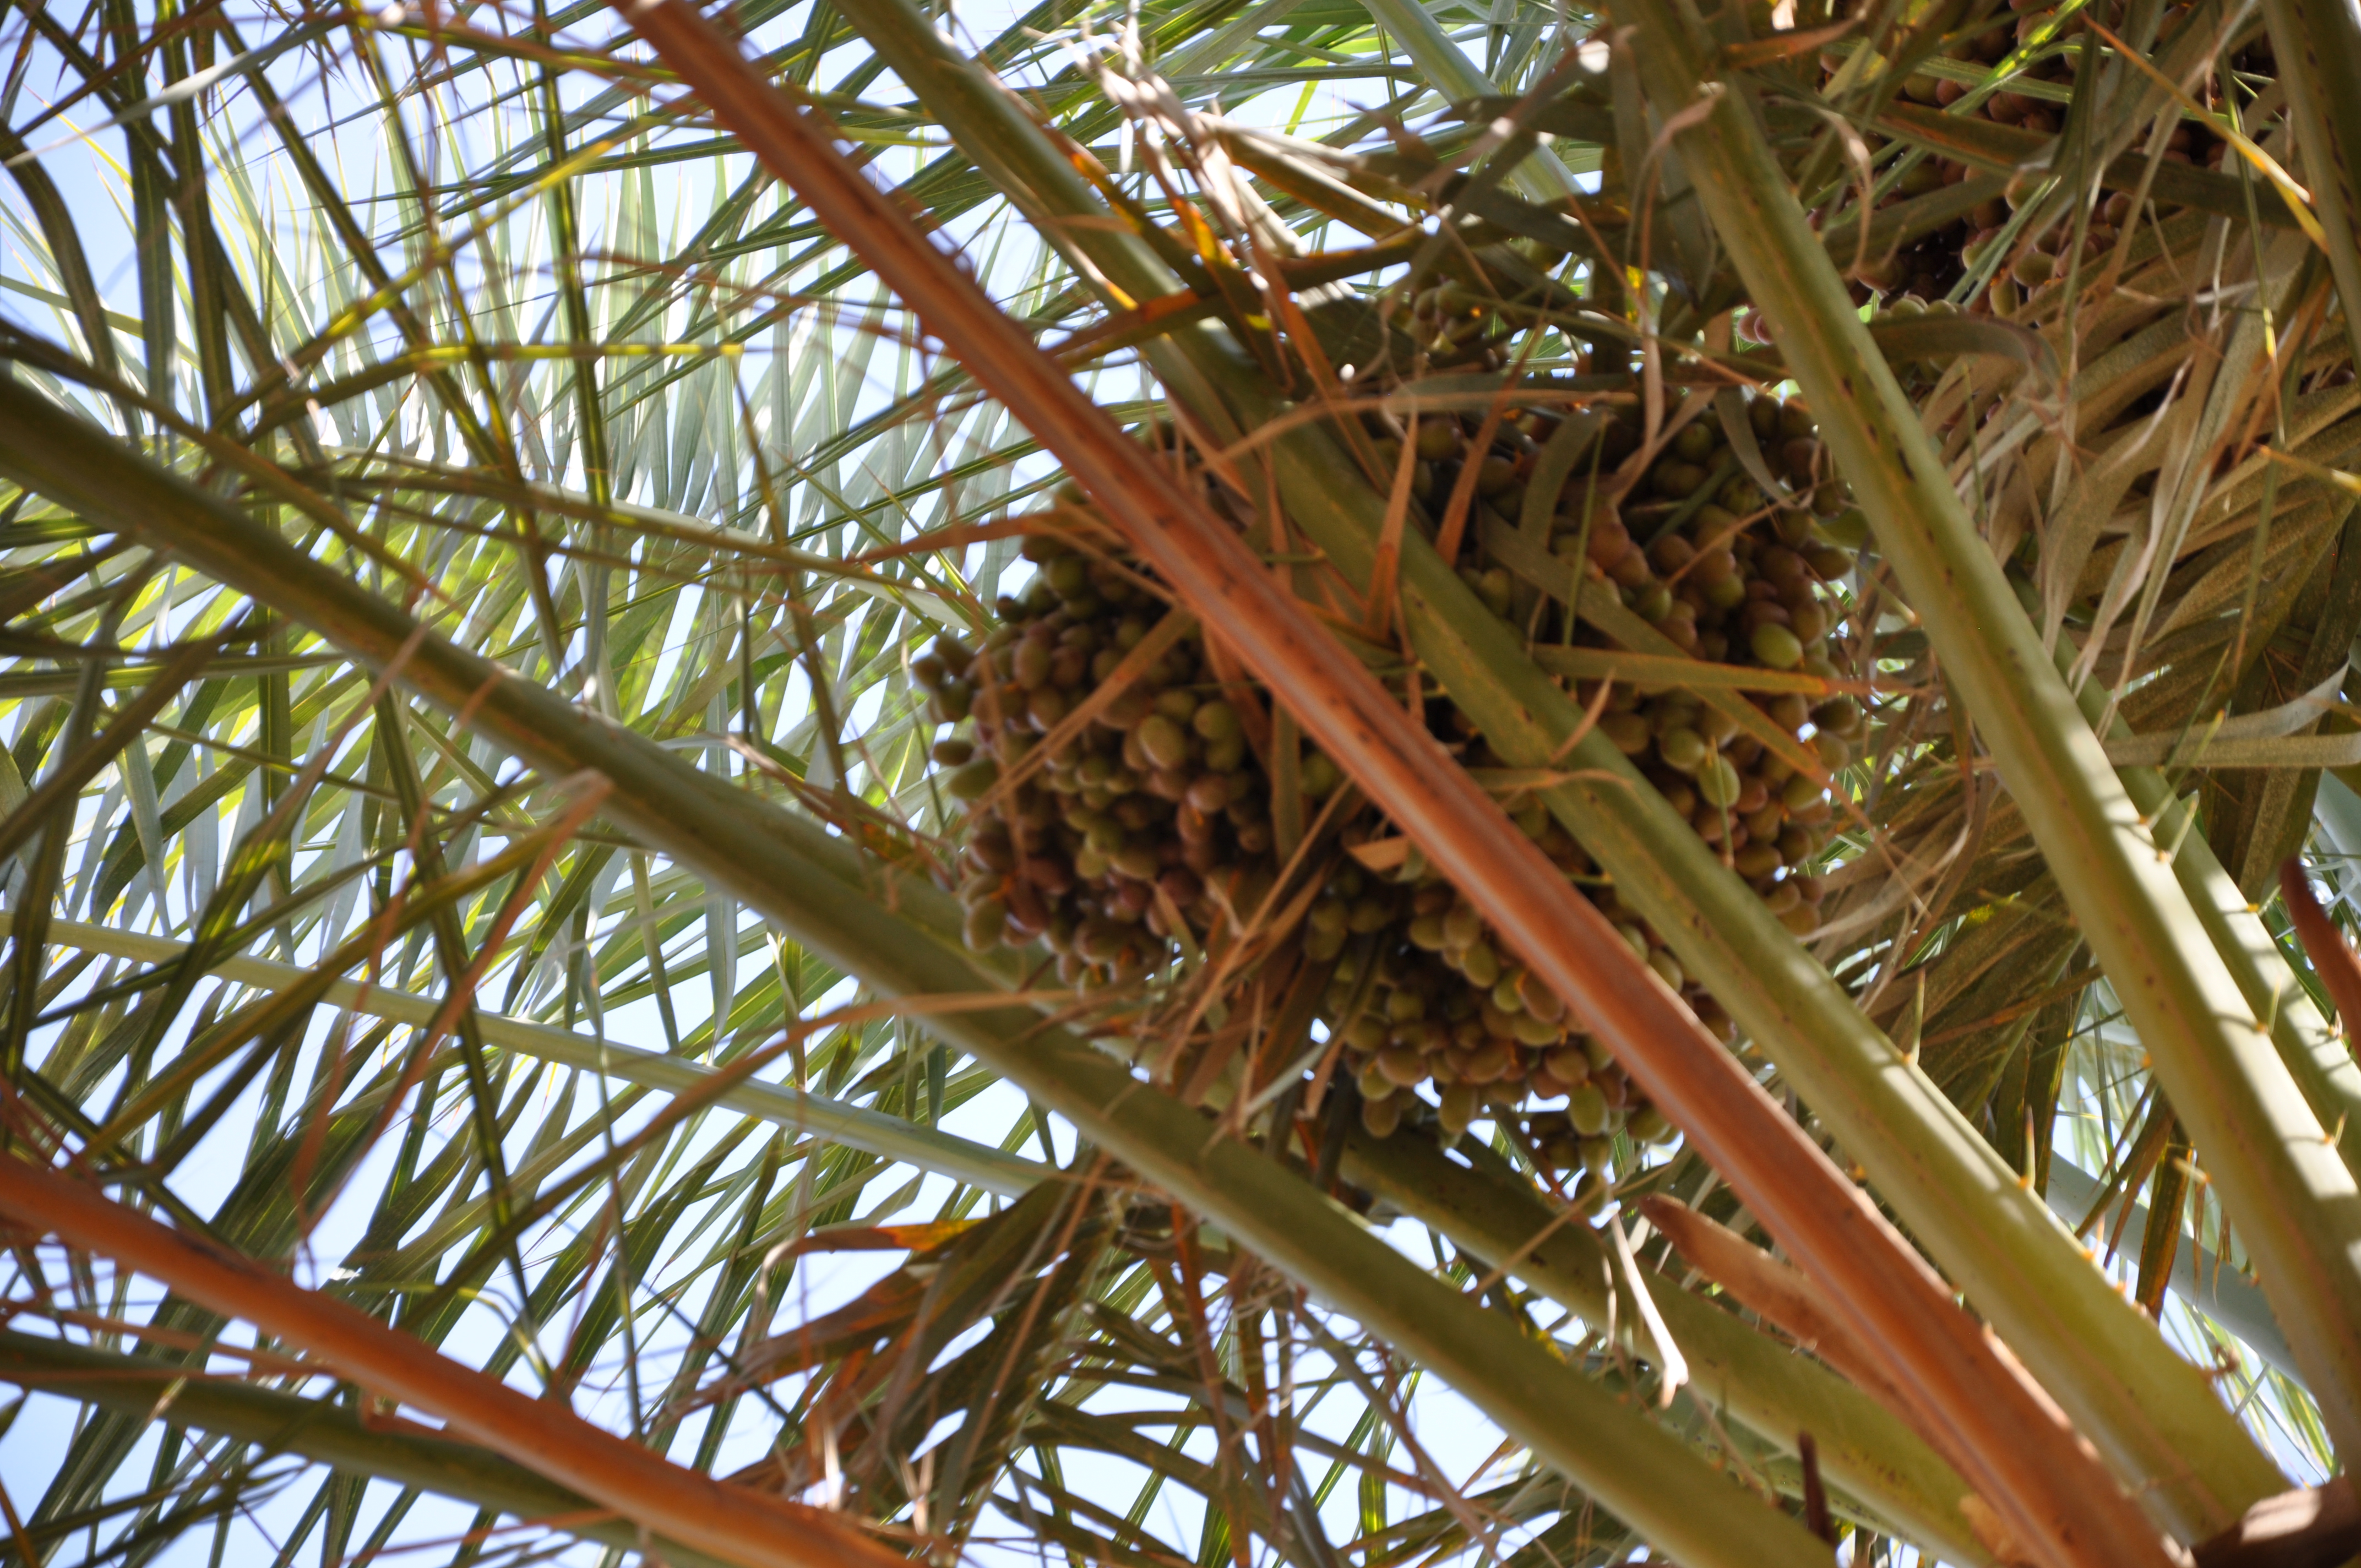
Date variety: bouisthami